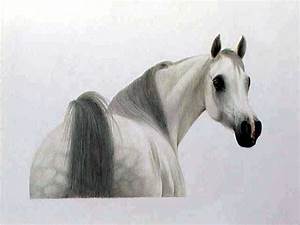
Label: horse